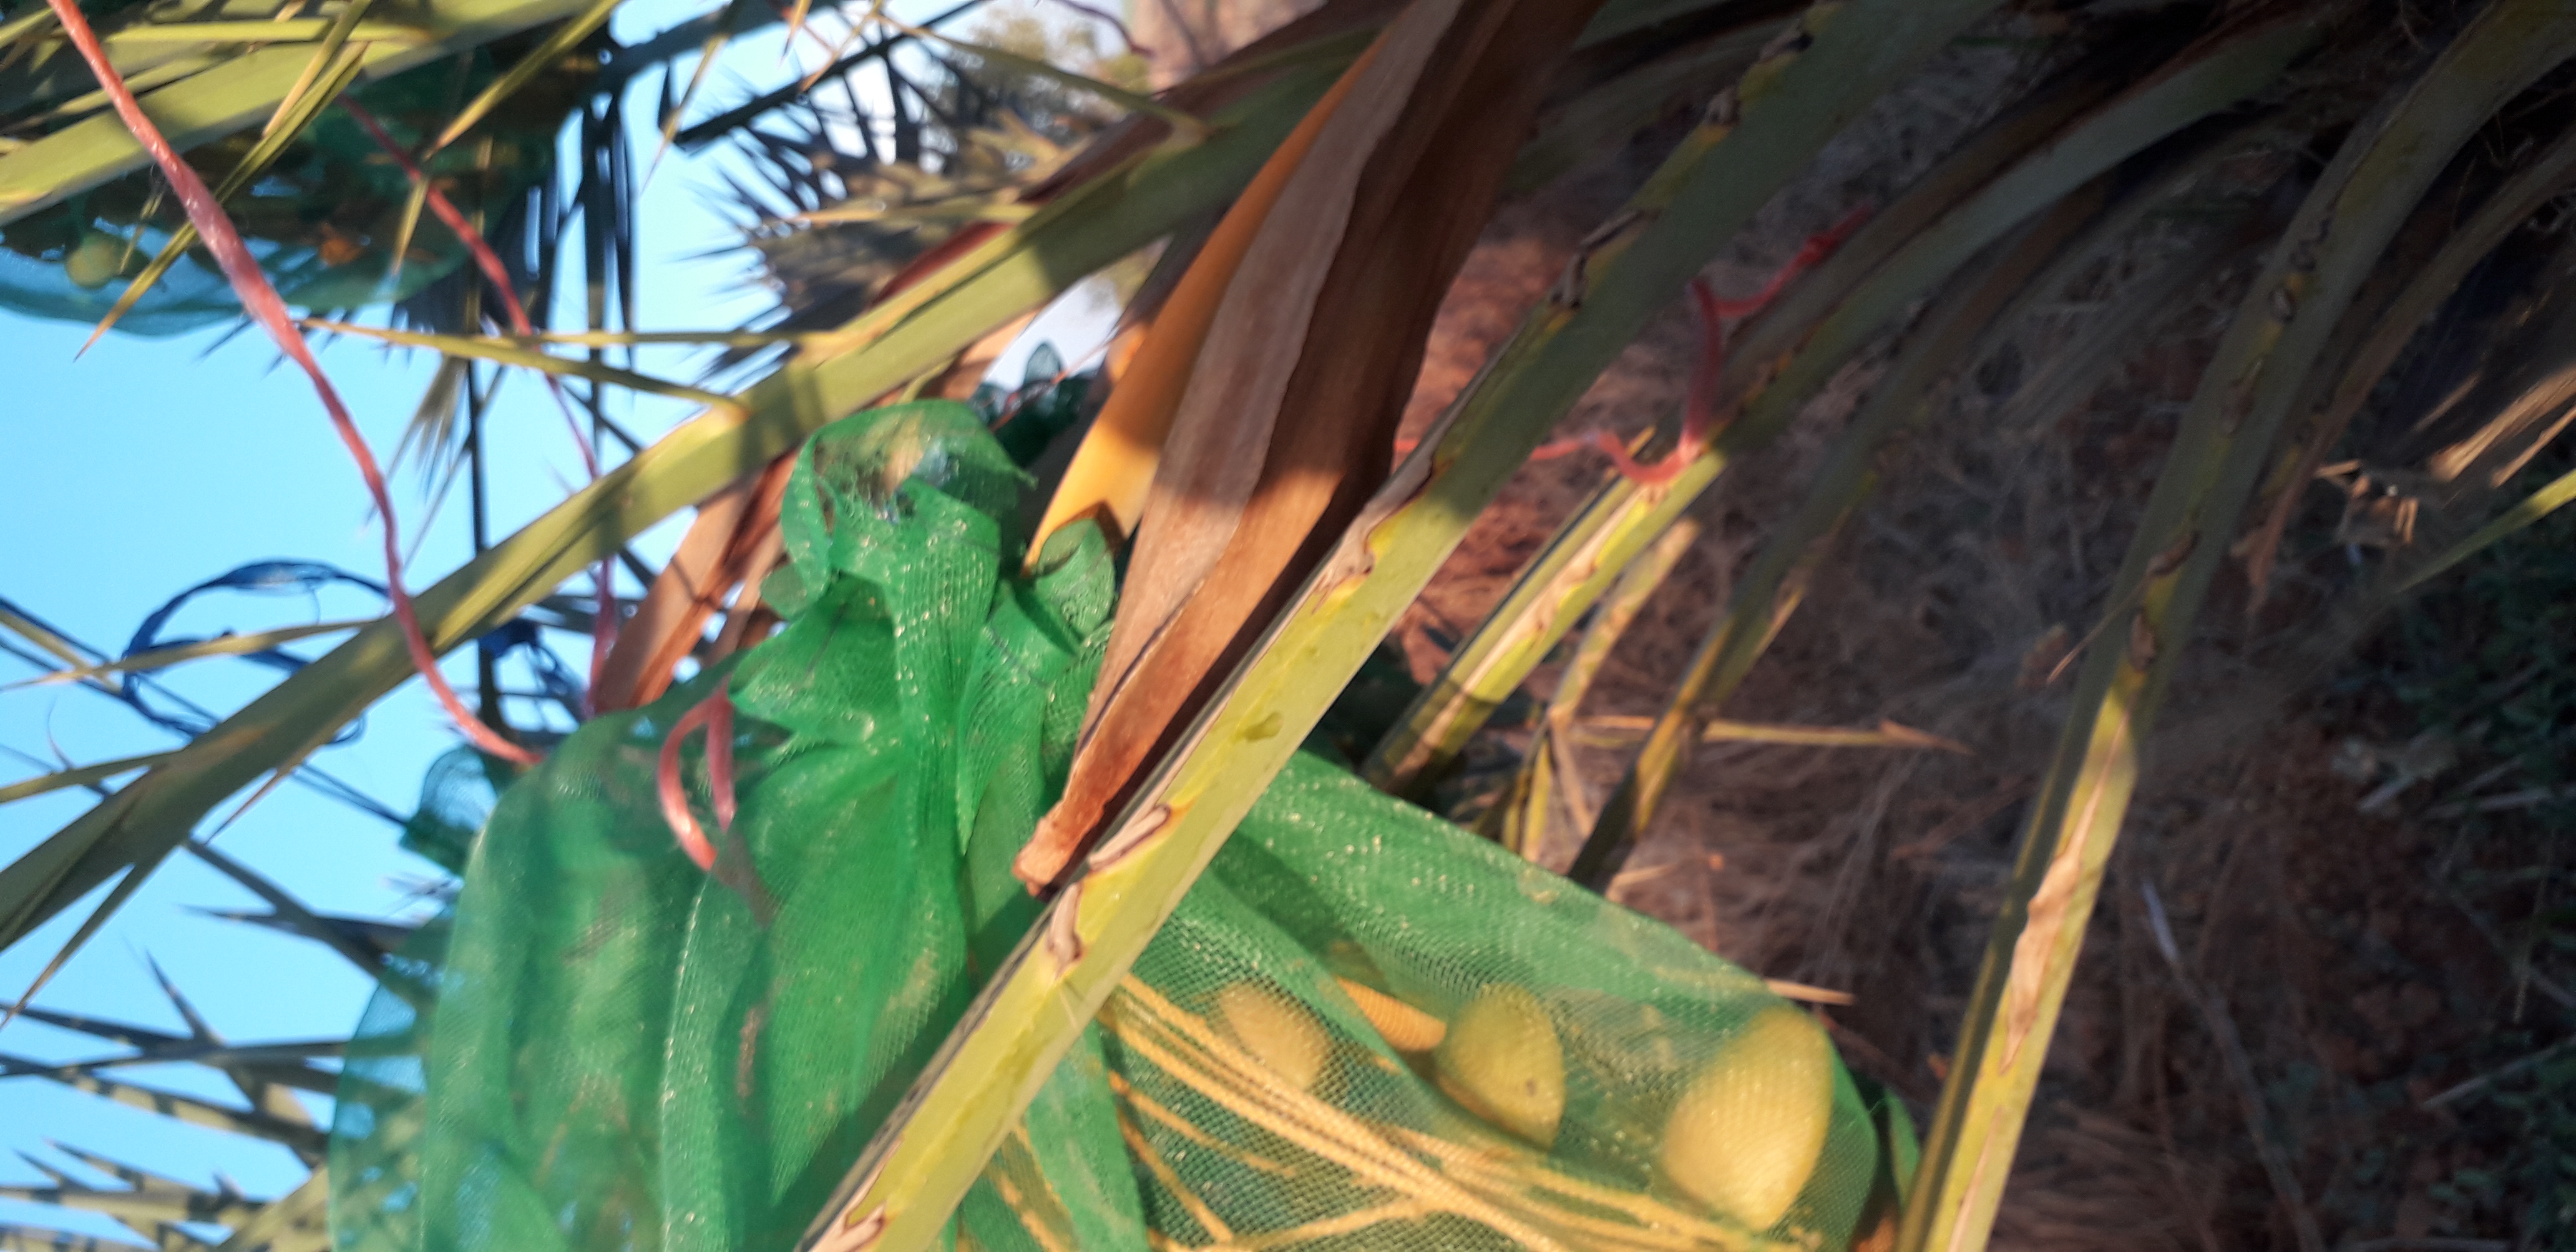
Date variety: Boumajhoul